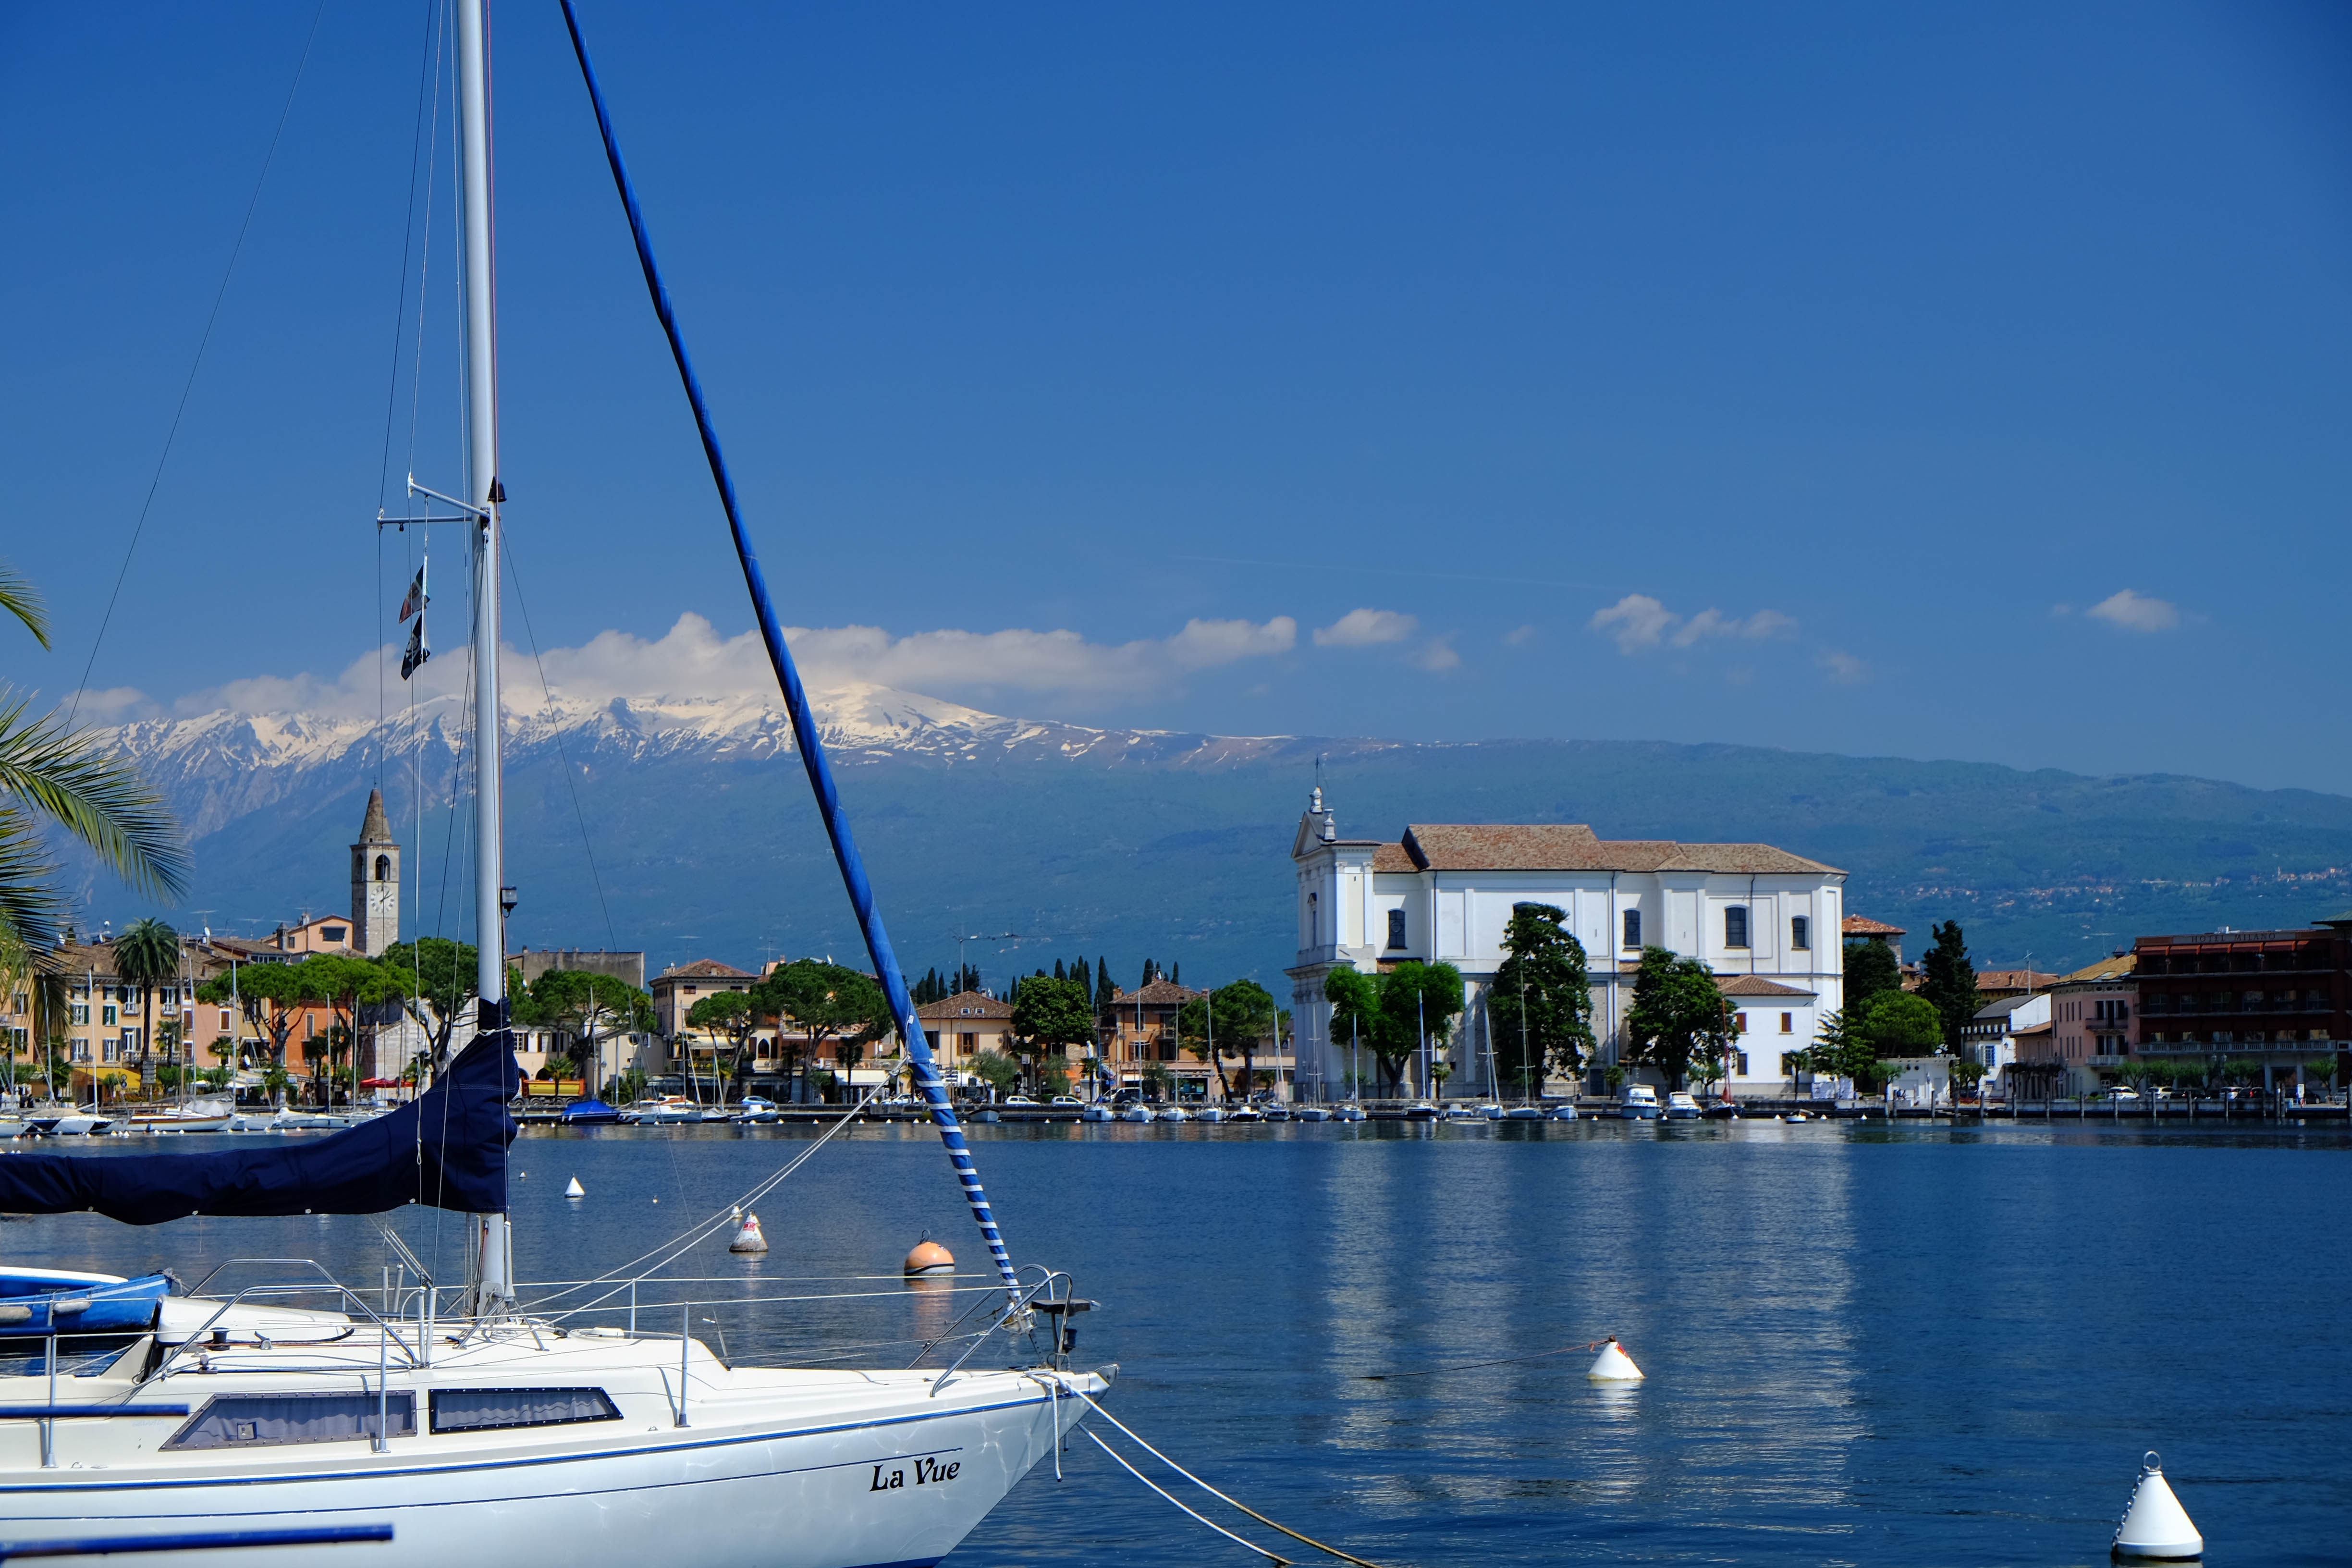
landscape, sea, nature, dock, boat, atmosphere, vacation, vehicle, mast, sailing, yacht, holiday, bay, italy, harbor, marina, sailboat, garda, sail, watercraft, mood, atmospheric, passenger ship